Sergey Shubenkov

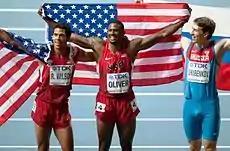
Shubenkov at the 2013 World Championships

In 2013, Shubenkov took the bronze in 110 hurdles at the 2013 Summer Universiade in Kazan and won the gold medal in 60 m hurdles at the 2013 European Indoor Championships in Gothenburg. He won his first Worlds medal by winning a bronze at the 2013 World Championships in Moscow.